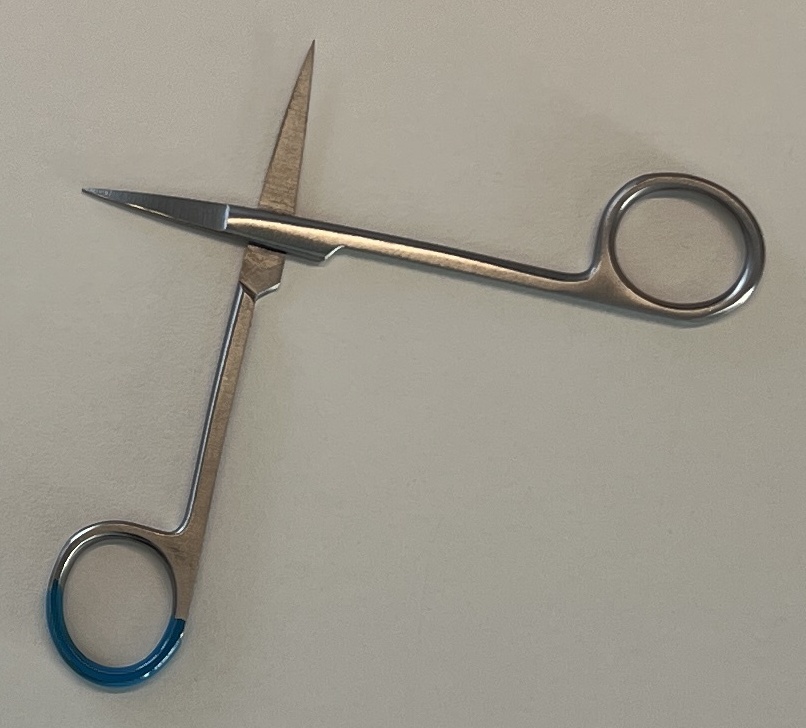
Hinged instrument state: open